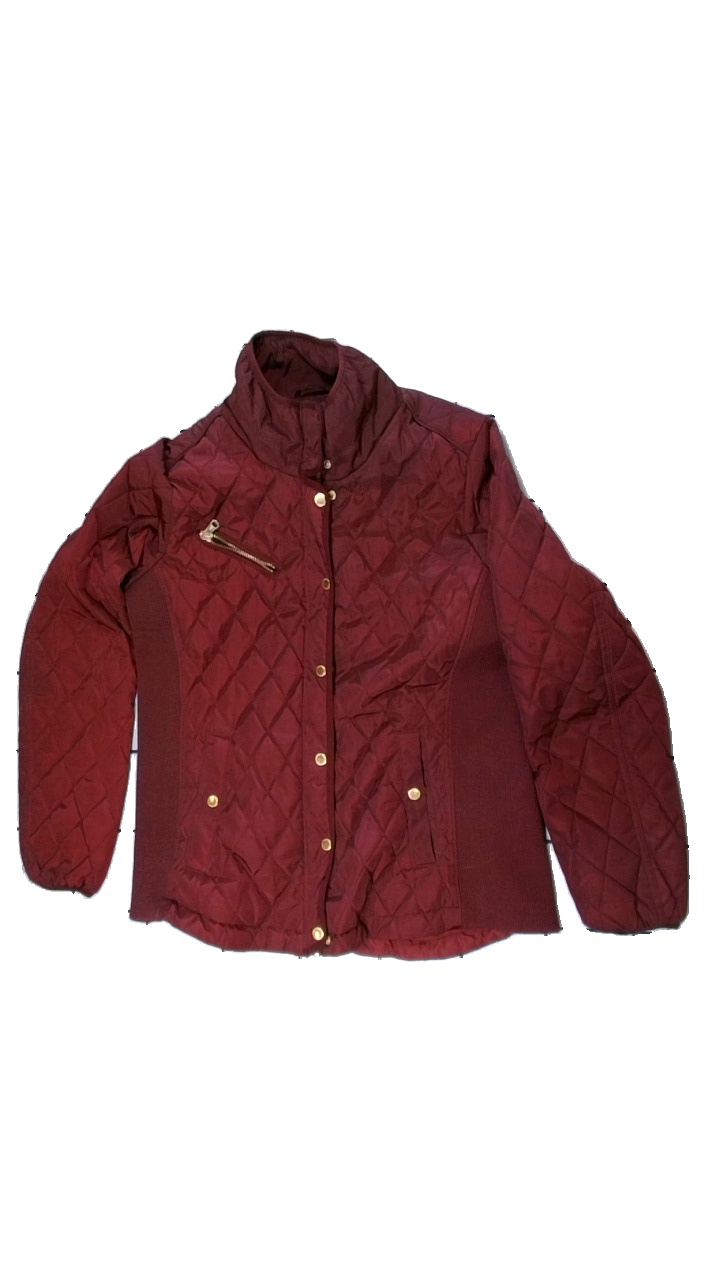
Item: Outerwear (Ladies)
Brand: Holly And Whyte (lindex)
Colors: Red
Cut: Regular
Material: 100% polyester
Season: Autumn
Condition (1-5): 2
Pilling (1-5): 1
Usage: Export
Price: <50